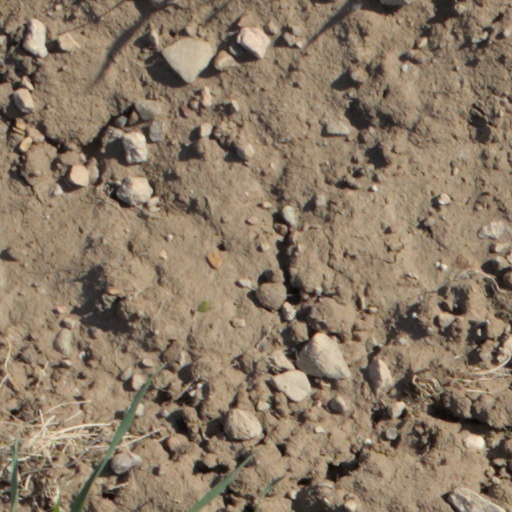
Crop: wheat